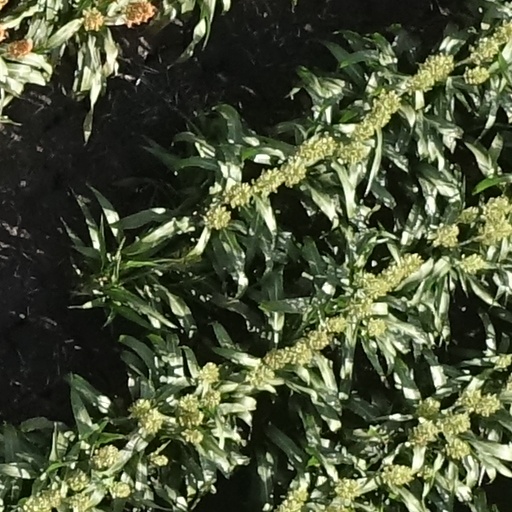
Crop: sorghum